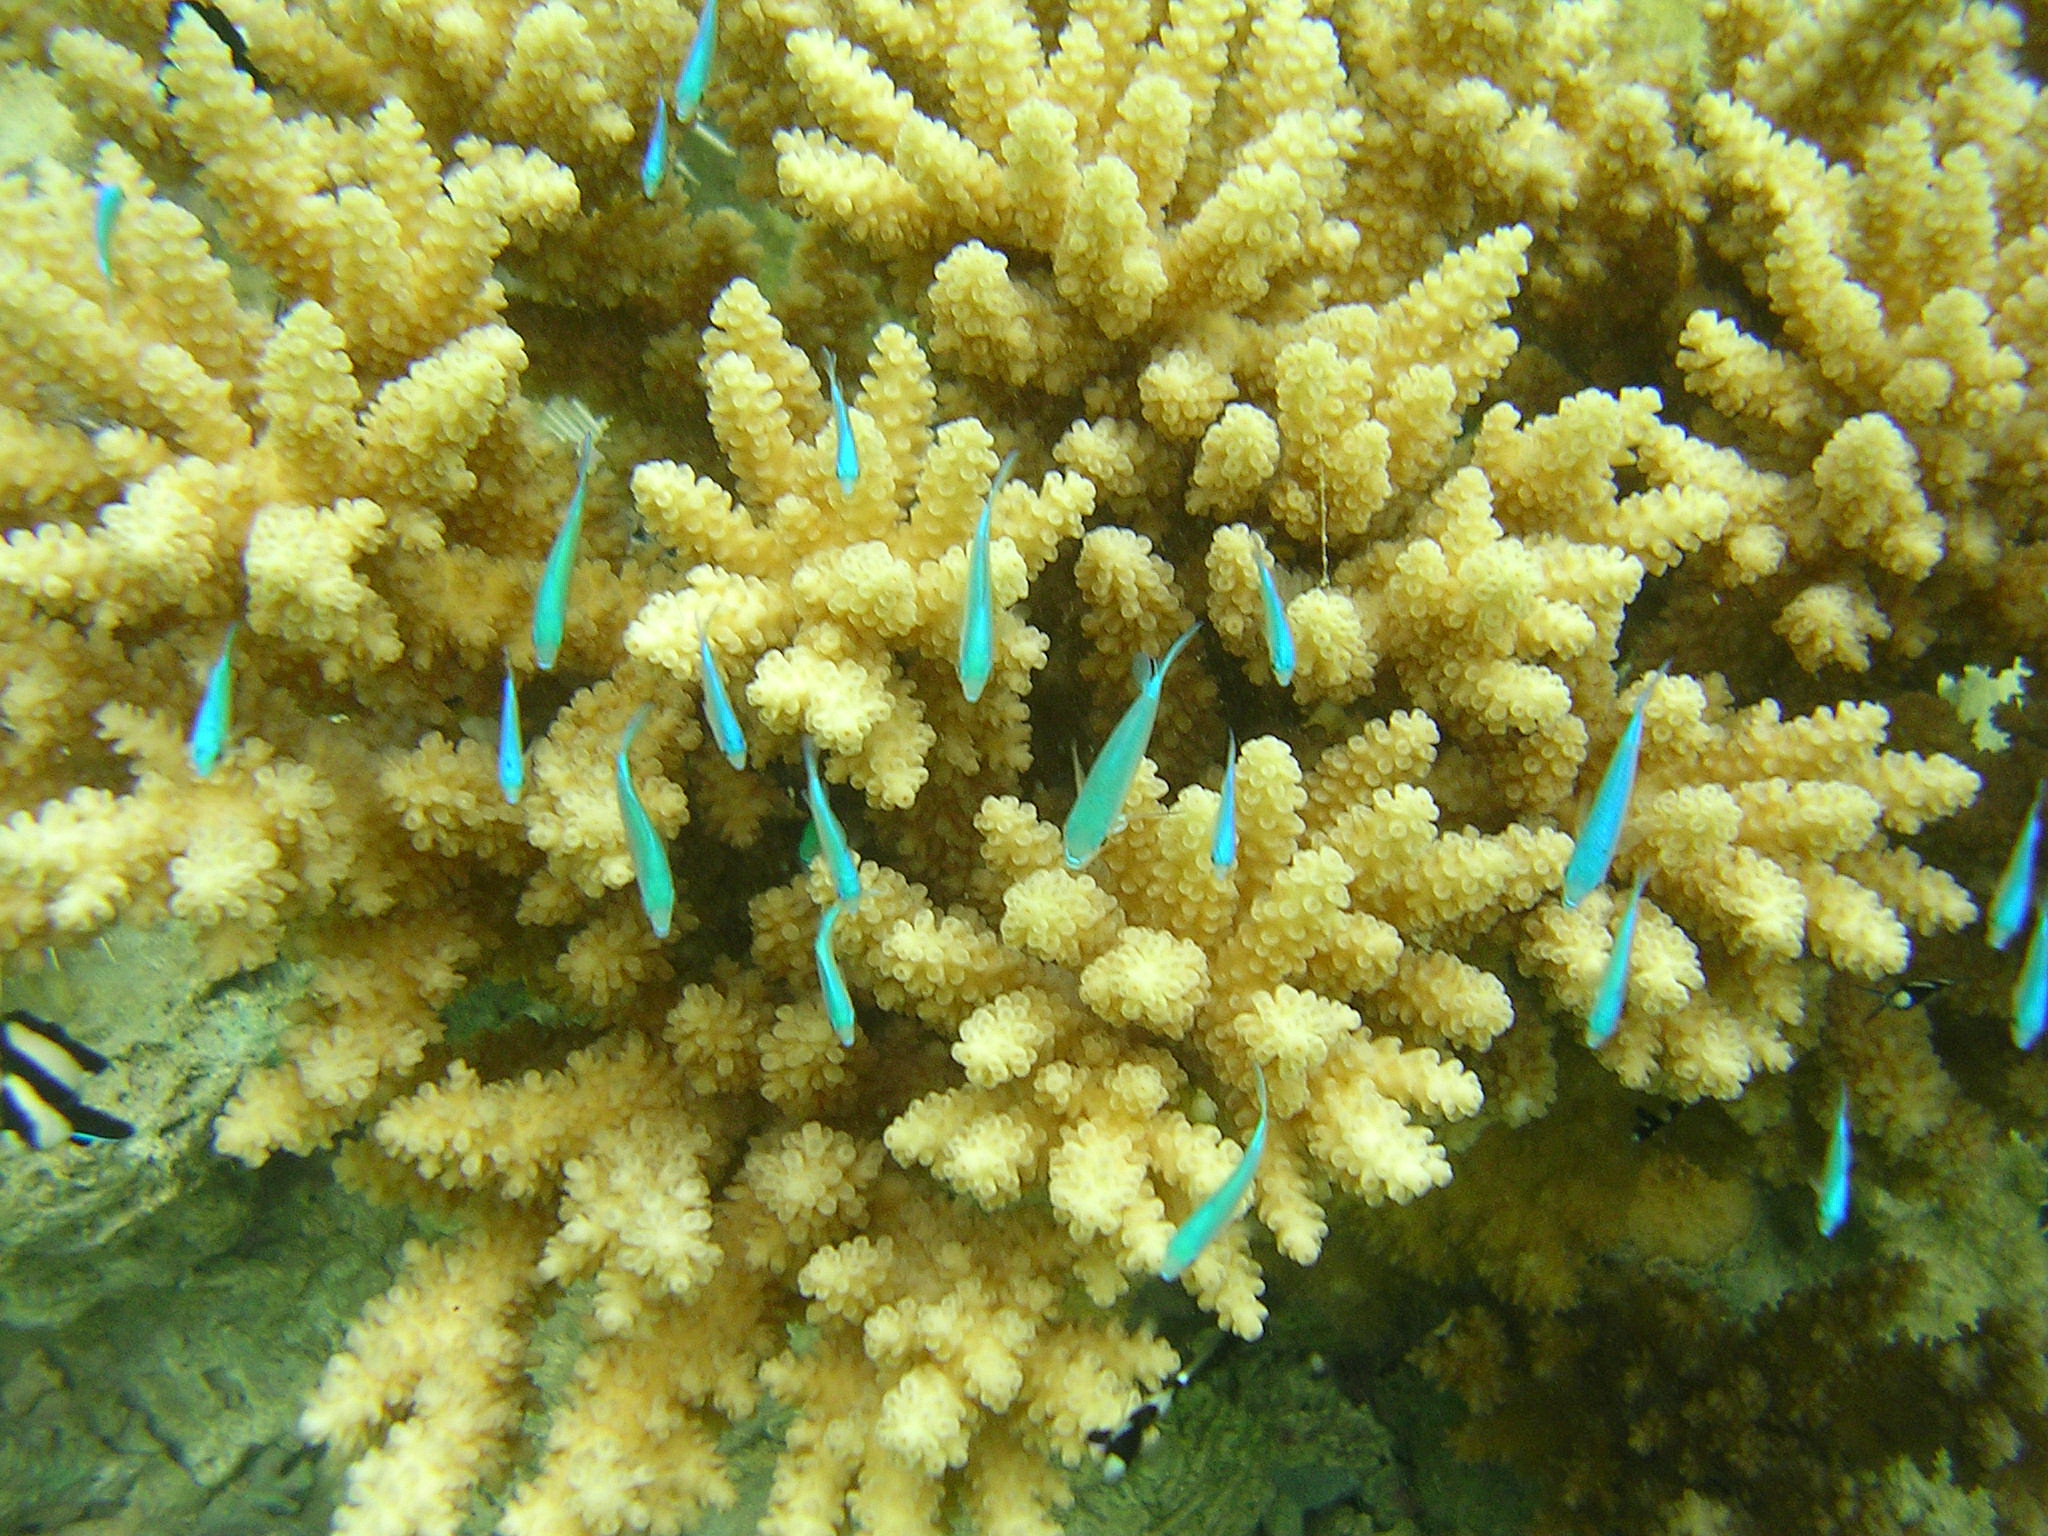
Chromis viridis (Blue-green Chromis)